Swedish Air Force Museum

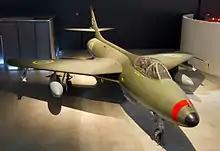
J34 Hawker Hunter on display at the museum

A German built Junkers Ju 86 twin-engined bomber (the only one left in the world), and a wide range of British, American, Italian and Swedish-made aircraft (among others) reveal the diversity of types flown by the Swedish Air Force including aircraft from every stage of Swedish military aviation. Noteworthy exhibition objects from the pioneering days of World War I include an Albatros B.IIa (Sk 1 or Ö2) trainer, as well as Nieuport and Bréguet combat aircraft. All service aircraft of significance from the post-war years are exhibited, from the Saab J 29 "Flying Barrel", a sturdy fighter of the 1950s, to the contemporary 4th generation multirole fighter JAS 39 Gripen. Recently, new exhibitions have been added, based around the salvaged "Tp 79" (Swedish Air Force designation for C-47) ELINT aircraft, shot down by a Soviet MiG-15 in 1952. There is also a Saab 39 Gripen simulator in the museum. Just outside the museum an English Electric Canberra (Tp 52), Vickers Varsity (Tp 82) and Douglas C-47A Skytrain (Tp79) are on display but not yet fully restored. Recently, there was also a Hunting-Percival Pembroke (Tp83) outside the museum. However, this has been moved for restoration.